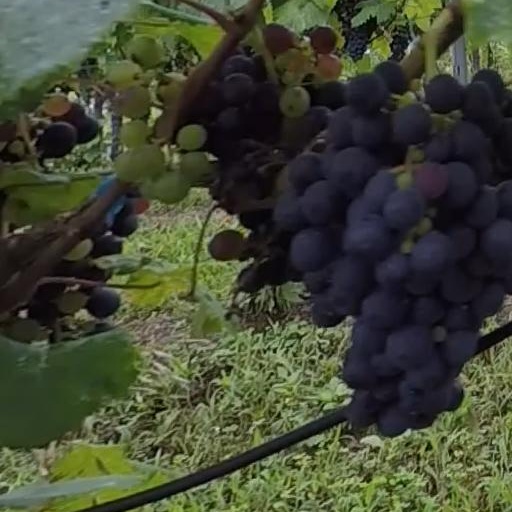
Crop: grape